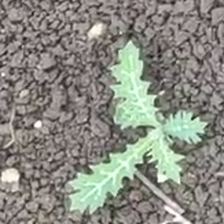
Weed species: Bilayat_(Mexicana_Argemone)